Patience (opera)

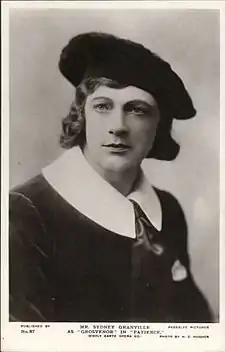
Sydney Granville as Grosvenor

According to Gilbert's biographer Edith Browne, the title character, Patience, was made up and costumed to resemble the subject of a Luke Fildes painting. "Patience" was not the first satire of the aesthetic movement played by Richard D'Oyly Carte's company at the Opera Comique. Grossmith himself had written a sketch in 1876 called "Cups and Saucers" that was revived as a companion piece to "H.M.S. Pinafore" in 1878, which was a satire of the blue pottery craze.